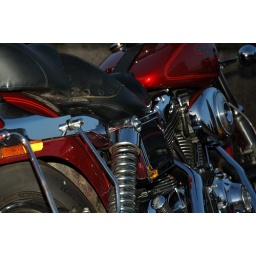
The classic car show at the Britannic building in Wythall. Nikon D70.